Kilsby and Crick railway station

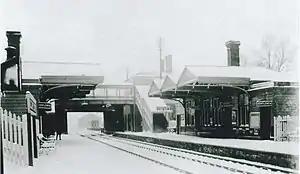
Old photograph of the station, looking north-west towards Rugby

Kilsby and Crick was a railway station on the Northampton Loop Line serving the villages of Kilsby and Crick in Northamptonshire. It was located to the eastern side of where the railway crossed the A5 road at the site now occupied by the Daventry International Rail Freight Terminal. It was located about from Kilsby and from Crick.